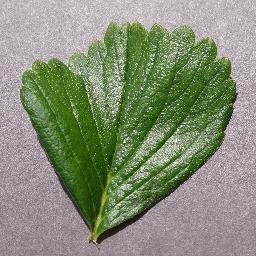
Label: Strawberry___healthy